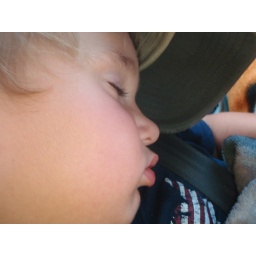
nothing makes a trip in the car more peaceful then a sleeping kid